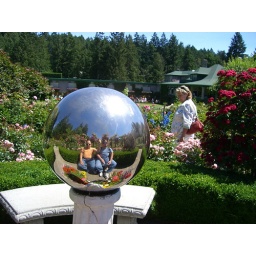
mirror ball in the butchart gardens rose garden